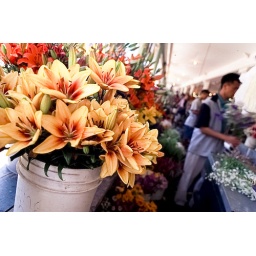
Multi-cultural and historic market on water front in Seattle, WA. A magical place to shop.